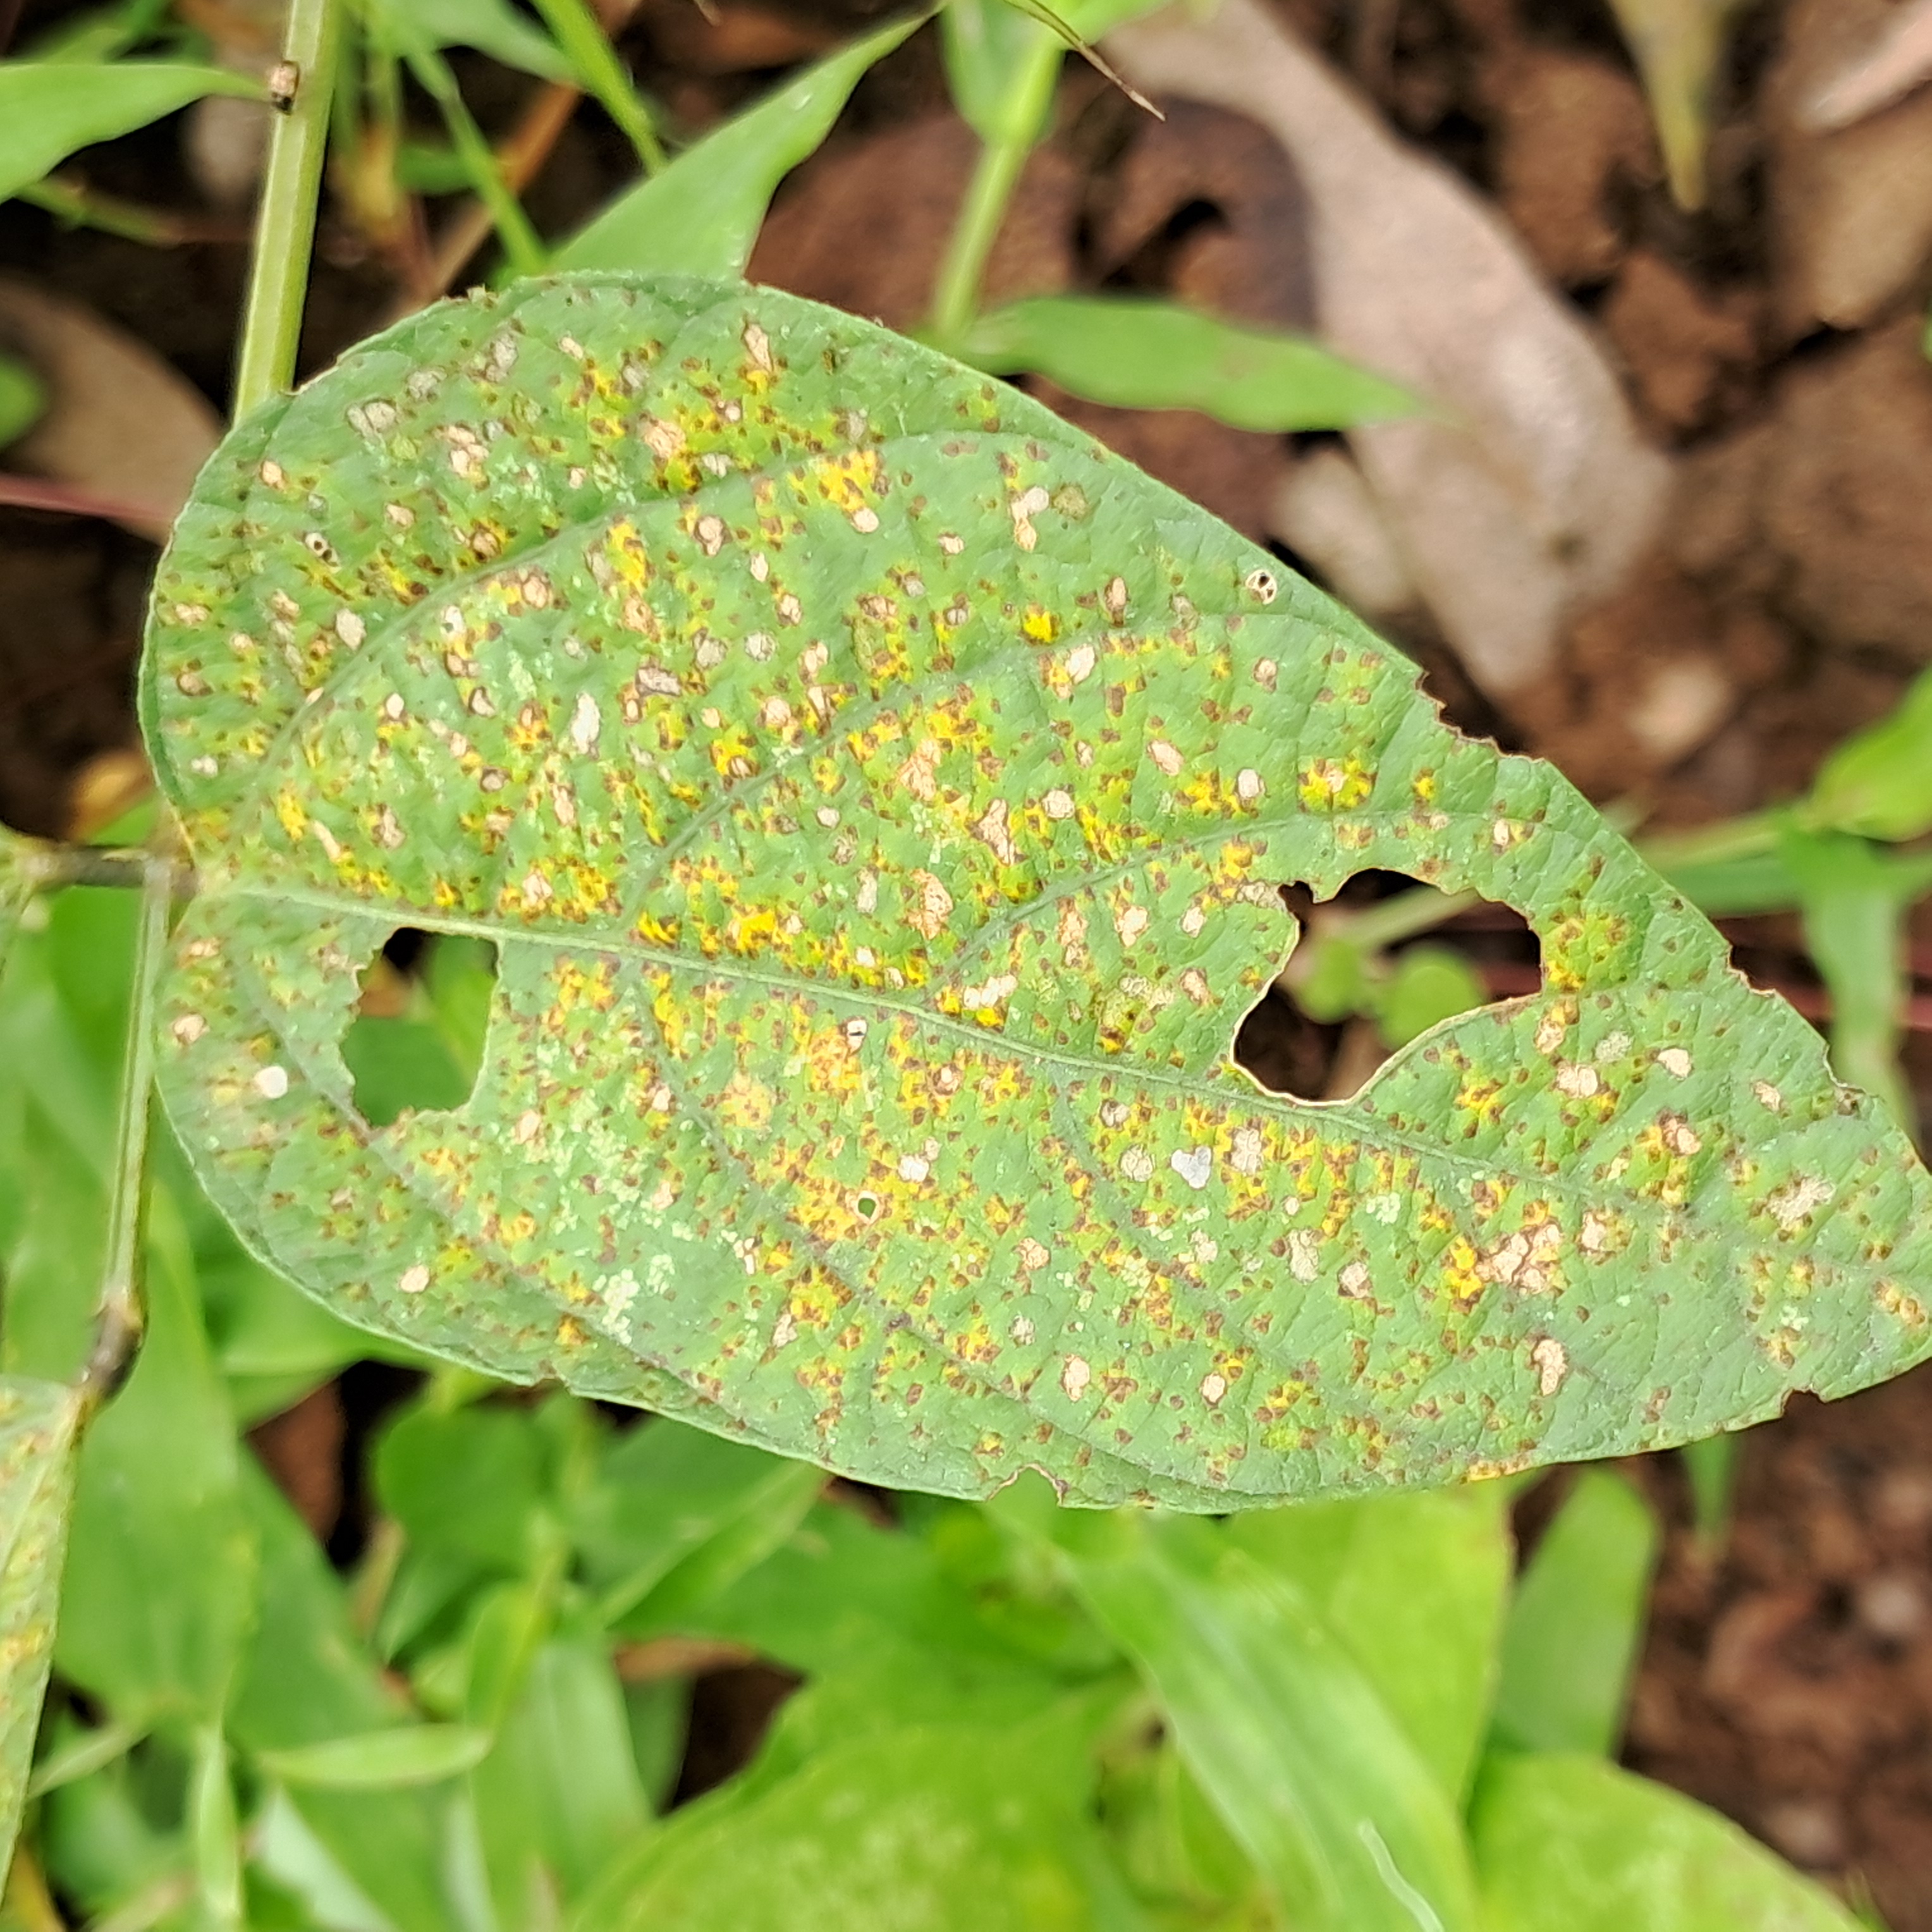
Label: Spectoria_Brown_Spot